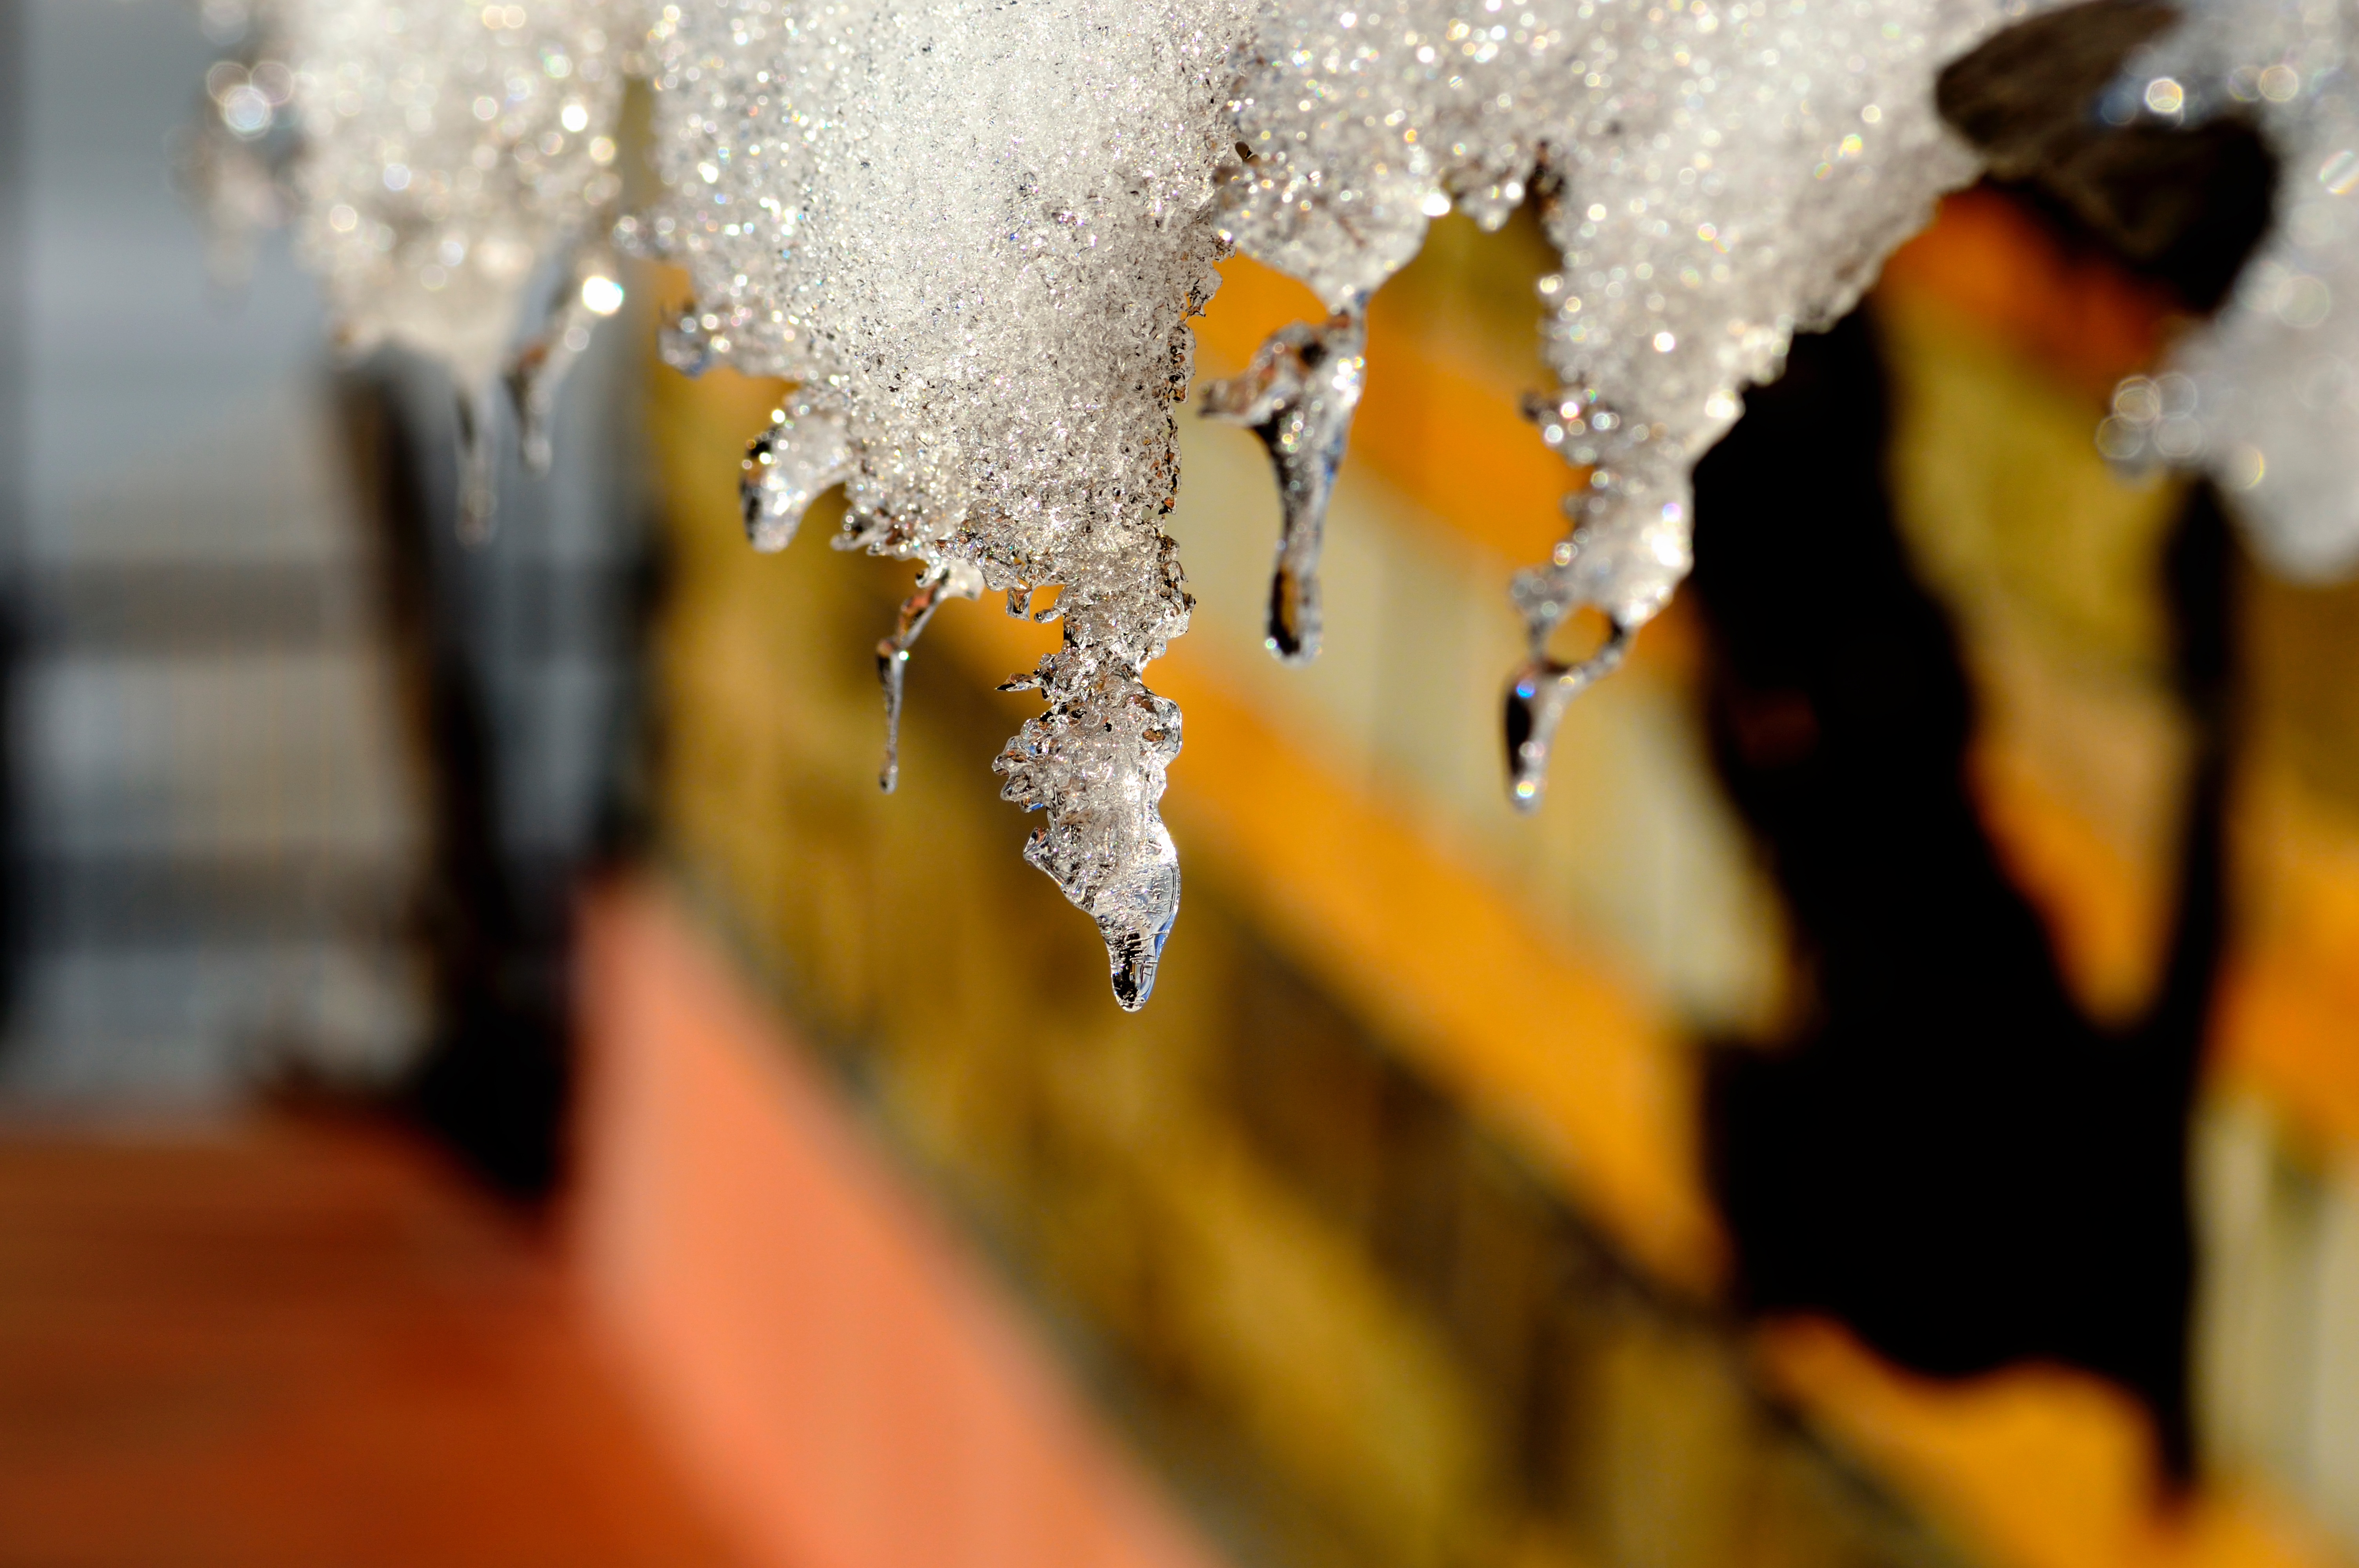
tree, branch, winter, plant, leaf, flower, ice, spring, autumn, yellow, season, close up, freezing, macro photography